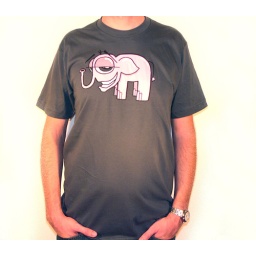
pink elephant on an asphalt American Apparel shirt available in medium, large and extra large sizes